Geoff Robinson (broadcaster)

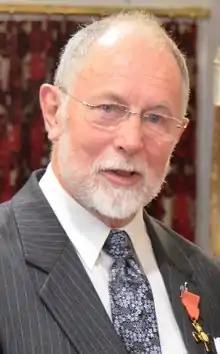
Robinson in 2014

Geoffrey Charles Robinson (born 18 July 1943) is a former New Zealand broadcaster, who was the co-host of "Morning Report" on Radio New Zealand National for all but four years from the programme's inception in 1975 until 2014.